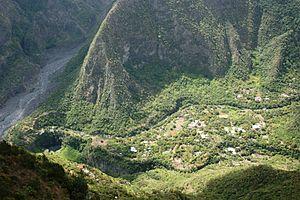
Vue de Grand Bassin depuis Bois Court, au Tampon, à La Réunion.
Grand Bassin est un petit village de l'île de La Réunion. Situé au fond de la vallée encaissée creusée par le bras de Sainte-Suzanne à peu de distance en amont du point où il rejoint le bras sec et le bras des roches noires pour former le bras de la Plaine, il demeure l'un des îlets les plus difficiles d'accès des Hauts de ce territoire. Pour l'atteindre depuis le village de Bois Court situé à 1 350 mètres d'altitude, il faut en effet descendre jusqu'à environ 700 mètres d'altitude le long d'un [[chemin d'accès.